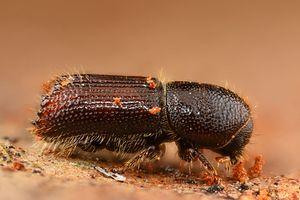
Les Scolytinae forment une sous-famille d'insectes coléoptères de la famille des Curculionidae.